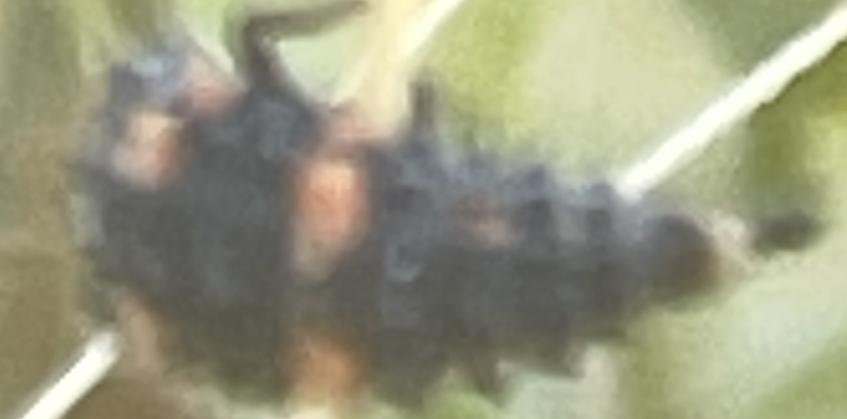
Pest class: predators